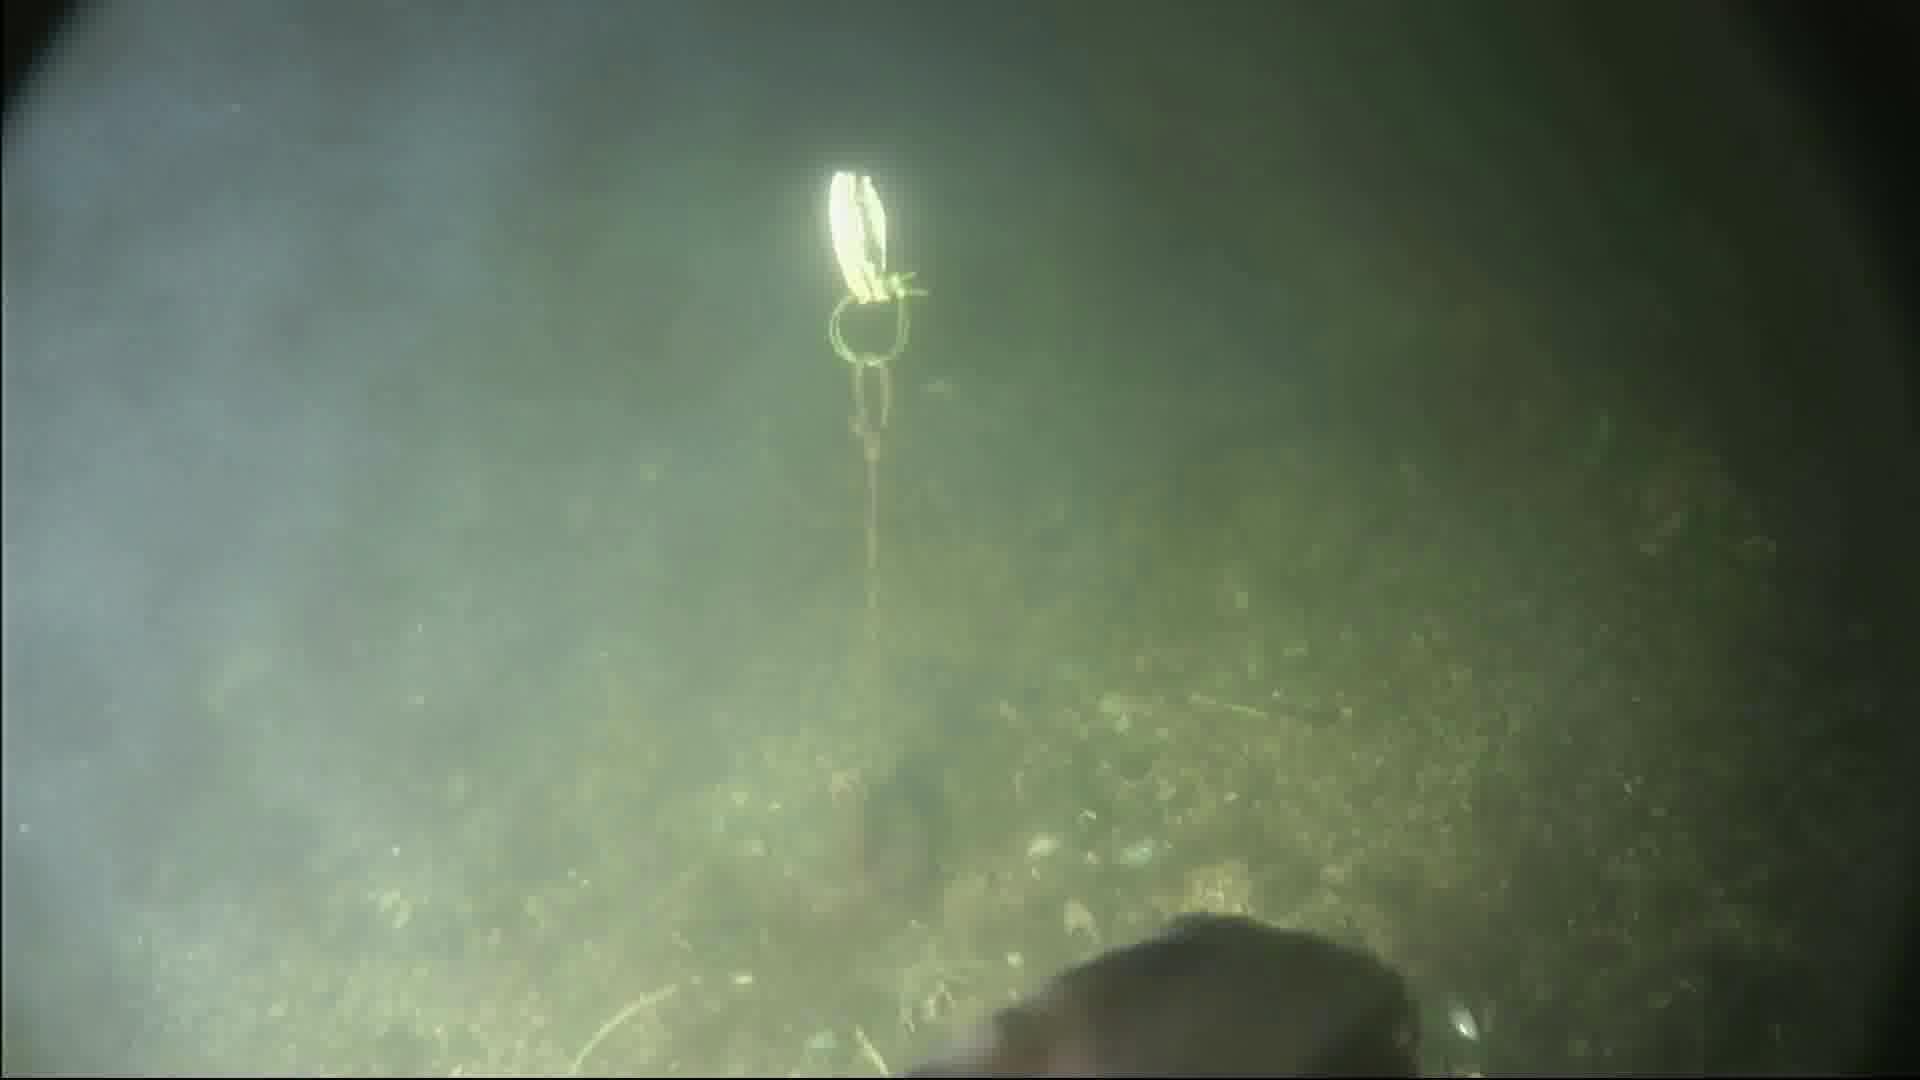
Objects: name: fish
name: crab